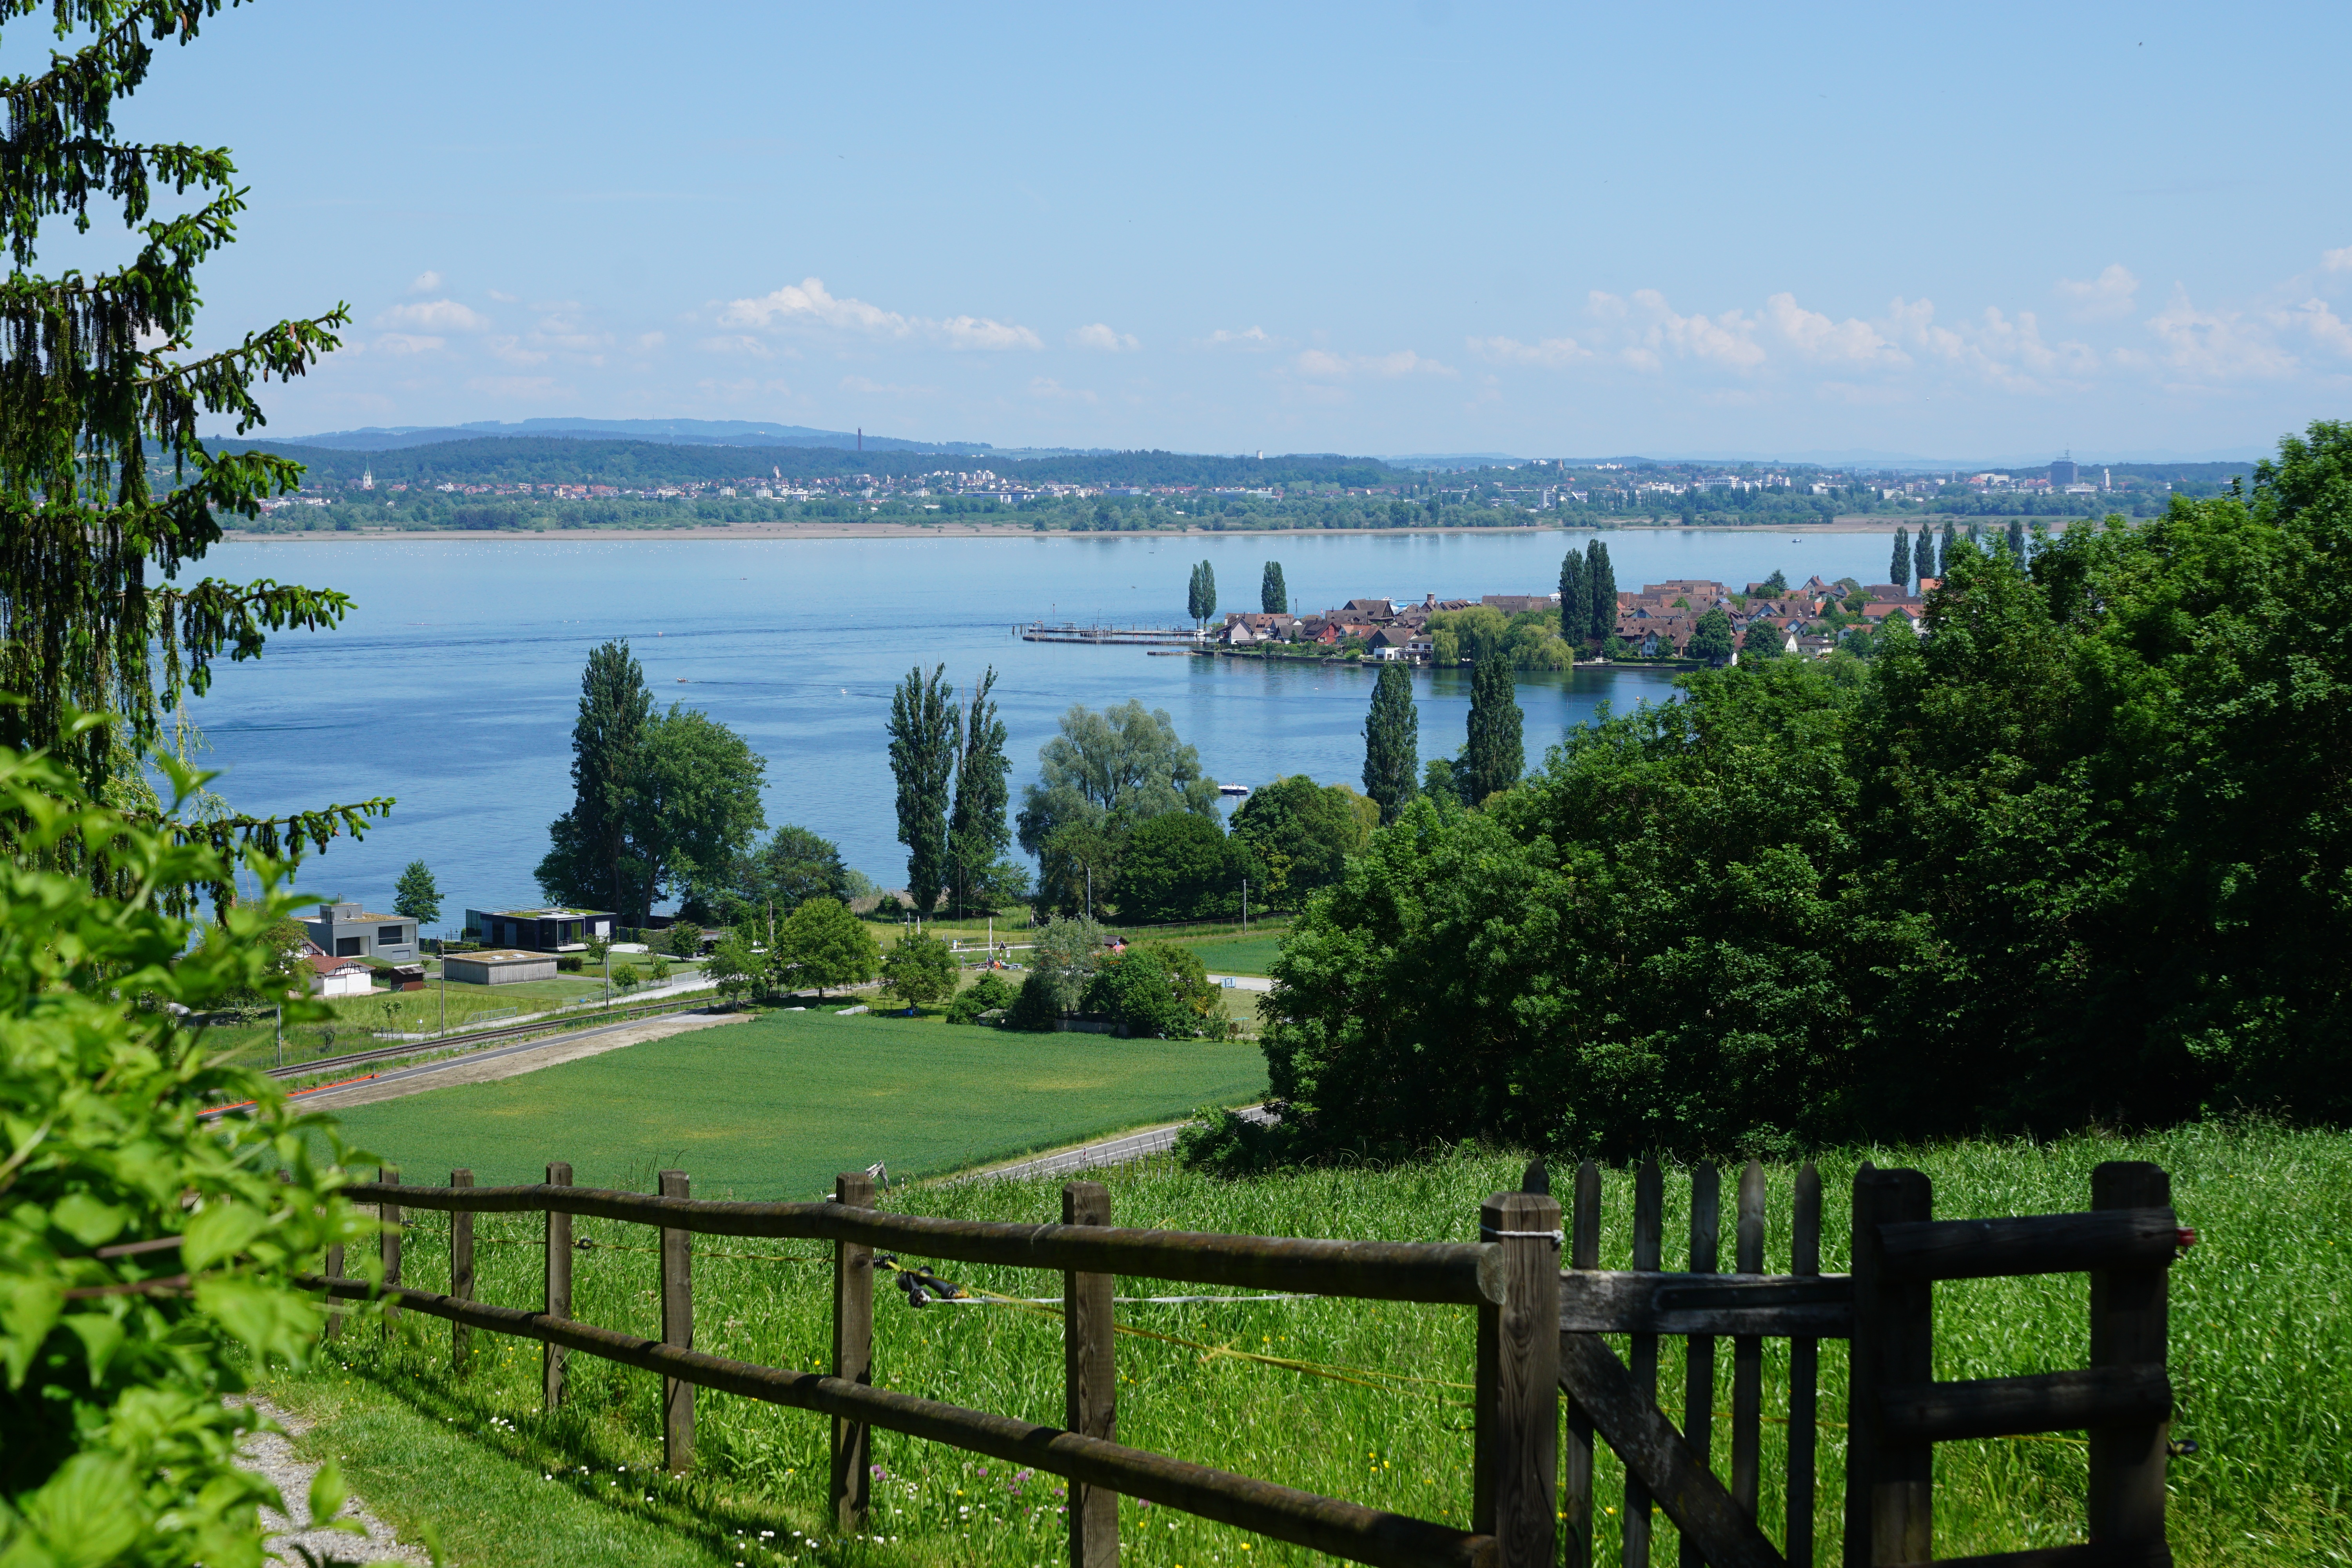
sea, tree, lake, home, river, vacation, park, bay, reservoir, tourism, switzerland, estate, lake constance, thurgau, untersee, reichenau